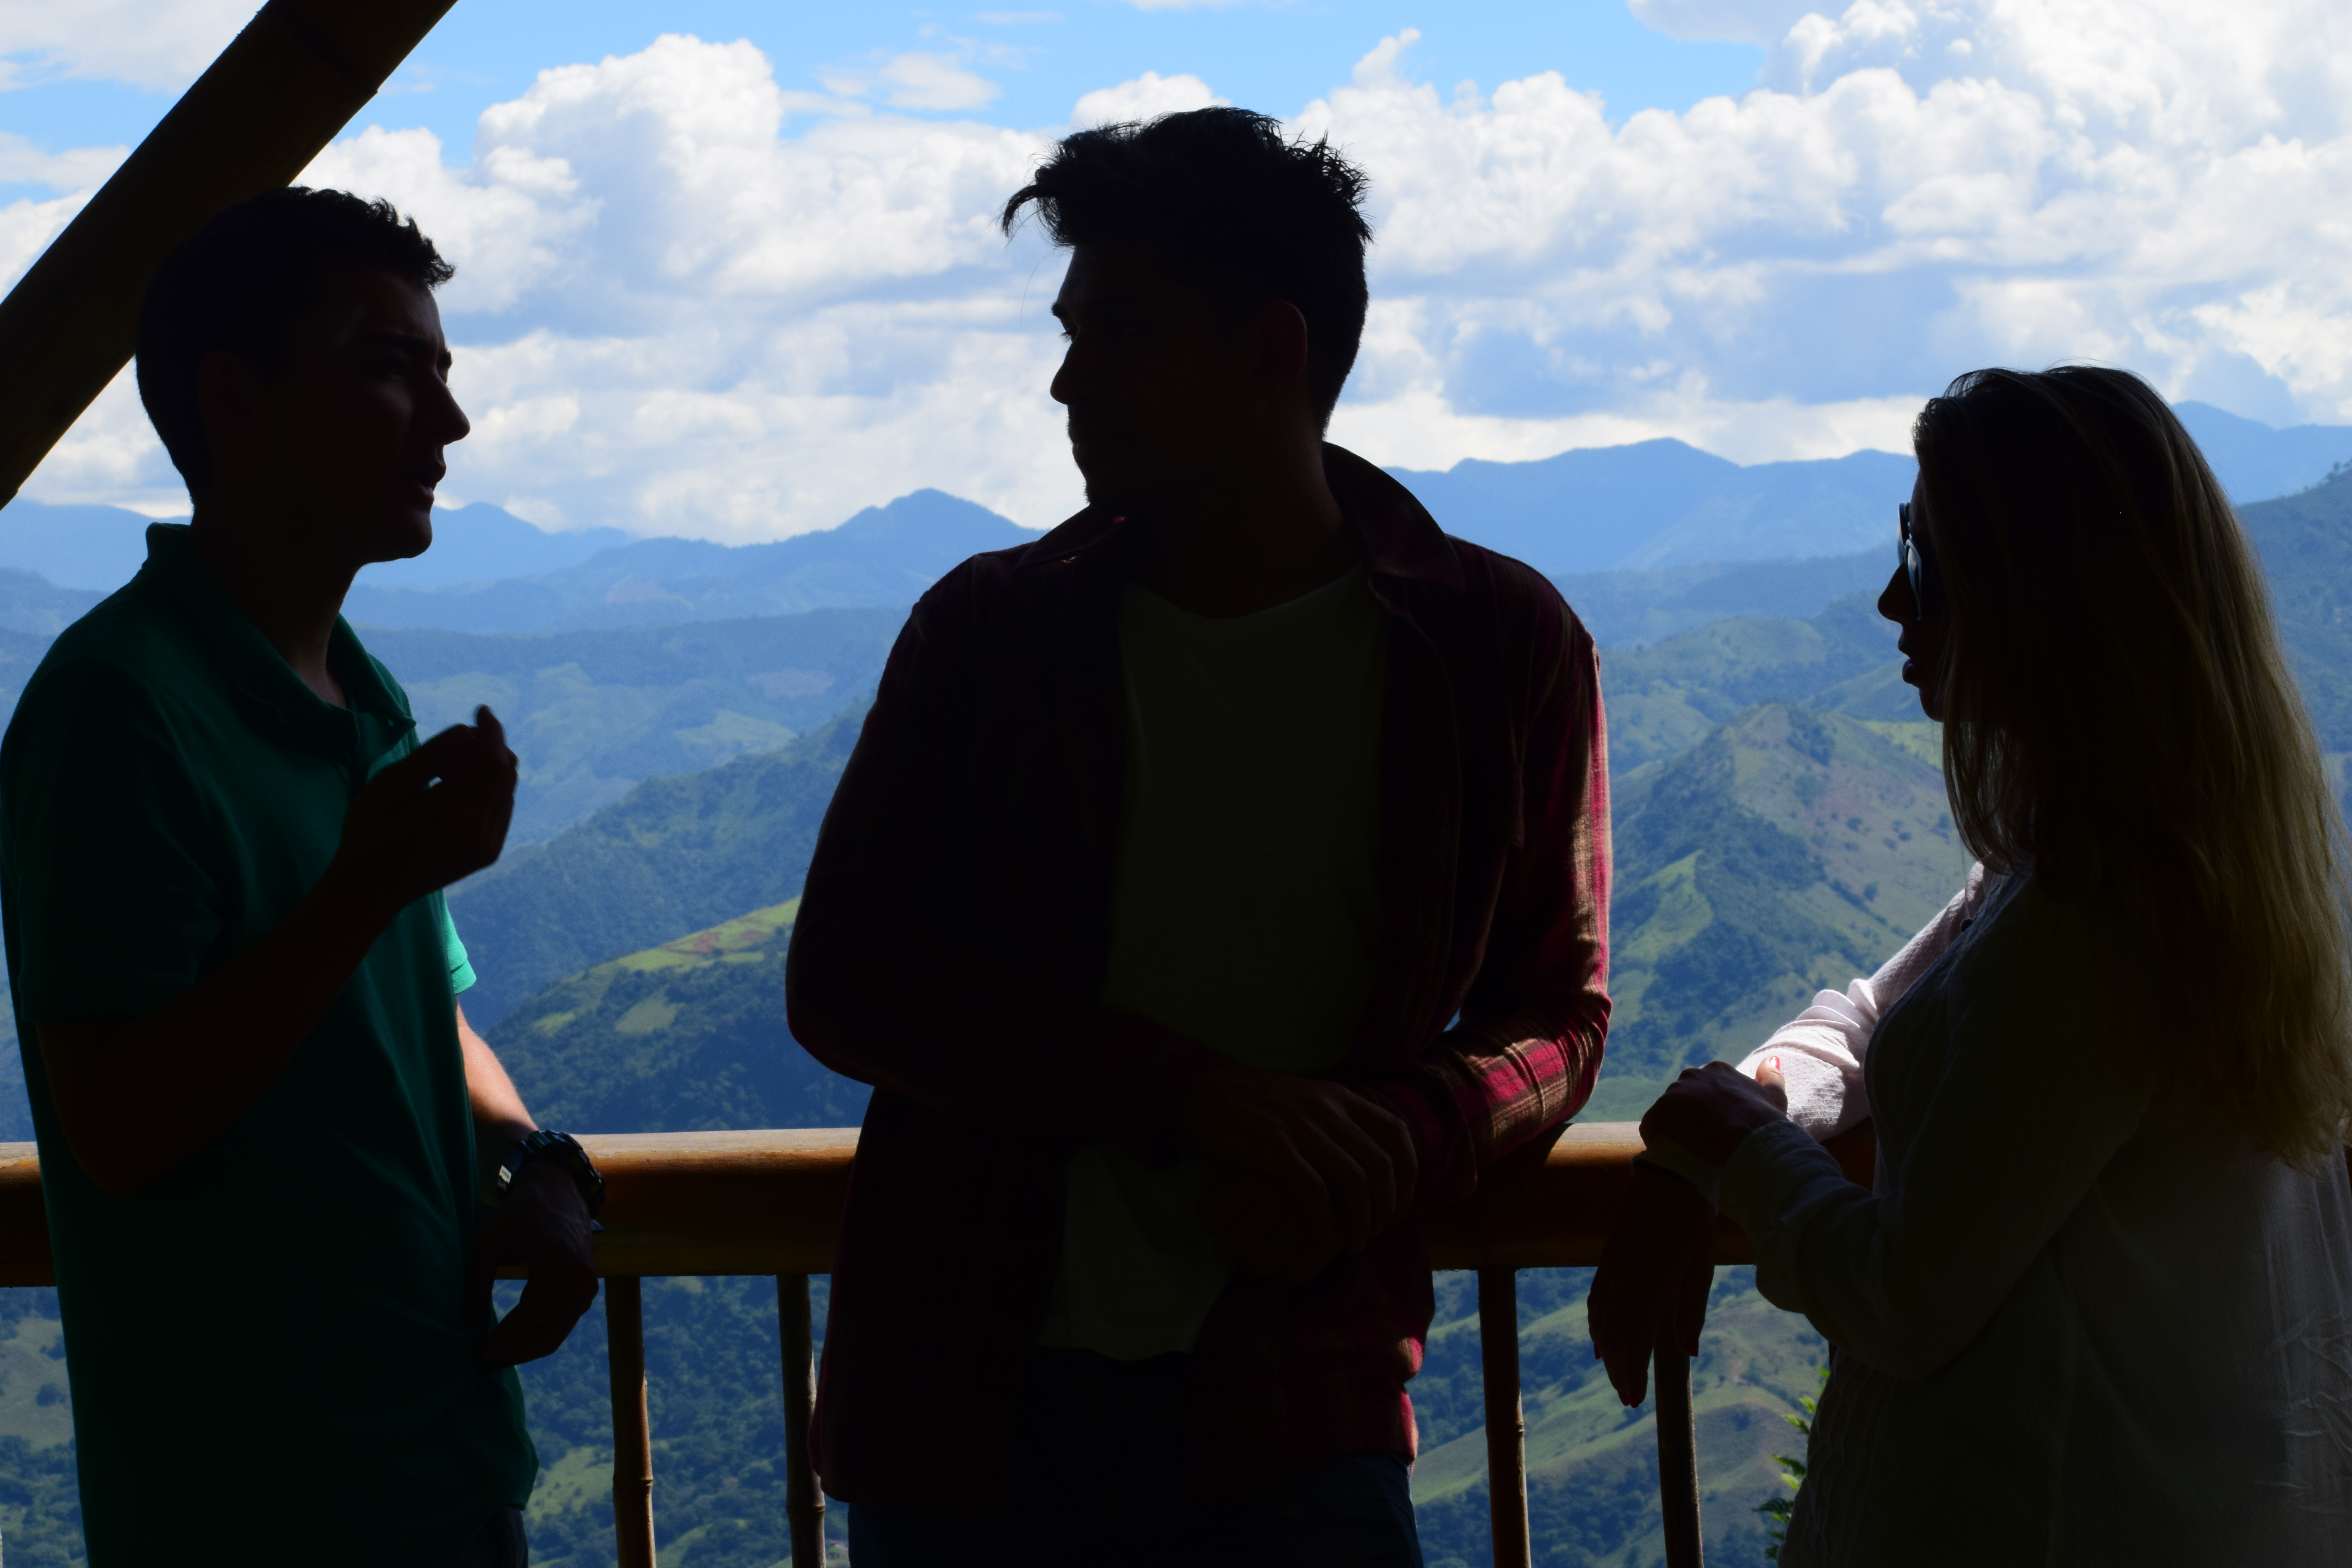
colombia, mountains, people, sky, silhouette, photography, tourism, cloud, vacation, horizon, landscape, mountain, gesture, shadow, travel, backlighting, leisure, sea, adventure, ocean, hill